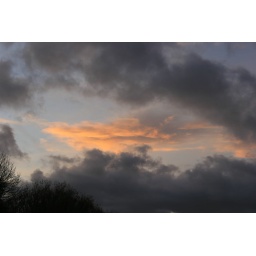
Photo taken with my dad's camera. I really like this photo but the most I like the black trees in the left corner.